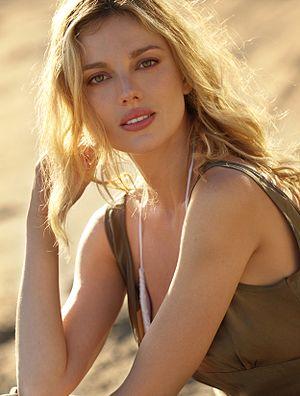
Varvara Alexandrovna "Bar" Paly, née le 29 avril 1985 à Nizhny Tagil, est une actrice israélo-russo-américaine, également mannequin.